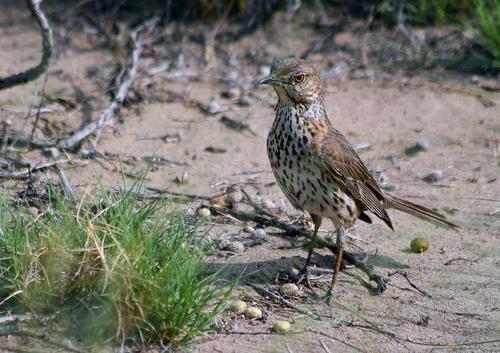
A photo of a sage thrasher